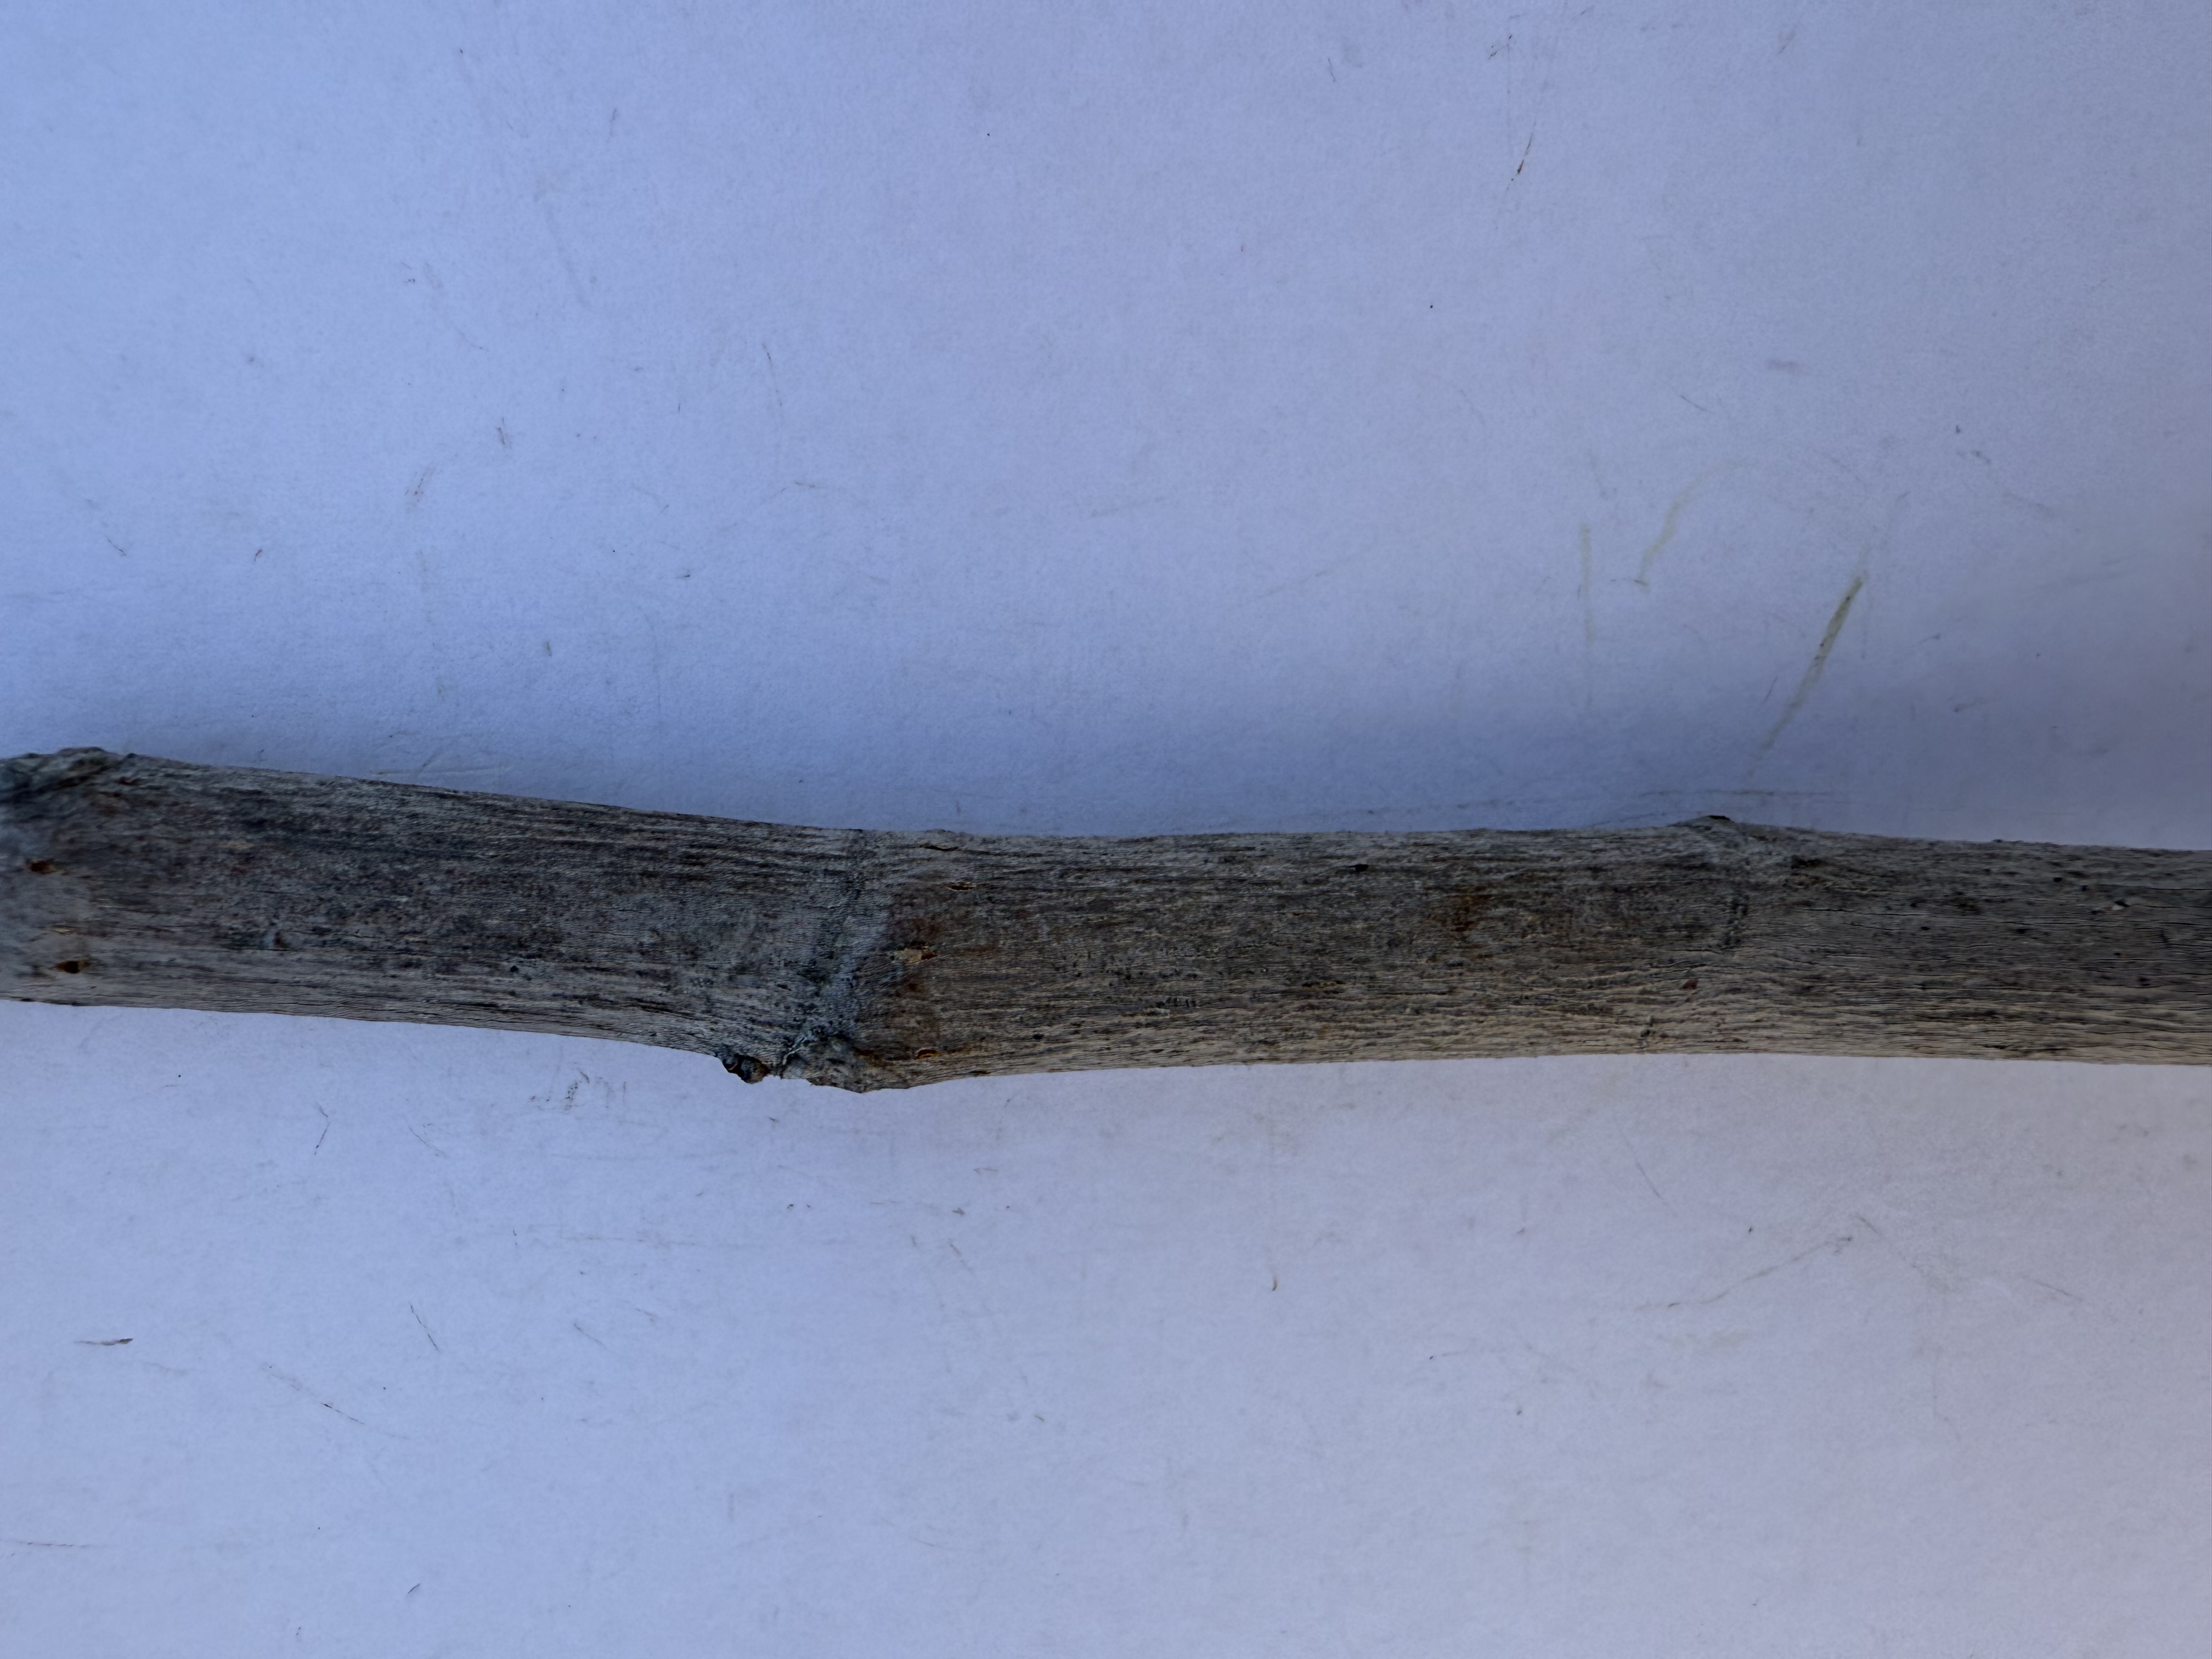
Variety: Bardacik Fig